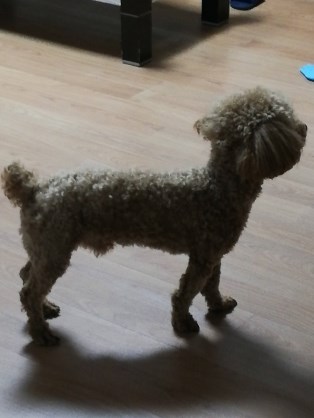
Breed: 7449-n000128-teddy